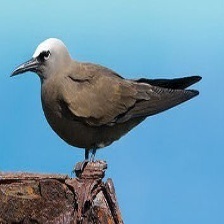
Species: BROWN NOODY
Scientific name: ANOUS STOLIDUS